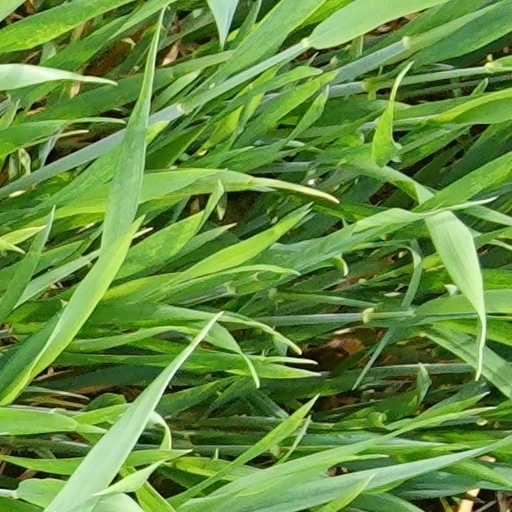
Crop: wheat